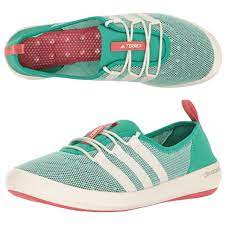
Label: Boat